Lego Trains

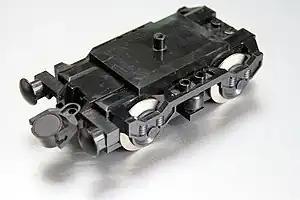
The 9-volt motor bogie

1991 saw again a major overhaul in the train line, in line with the ongoing transition to the new generation 9-volt system that had first appeared in 1986 with the 'Light & Sound' line of sets, with Technic having made the transition to 9-volt the year before. Tracks gained a new appearance with power being transmitted directly through metal strips on the two running rails. The new line abandoned the 12-volt power in favor of the 9-volt system. One of the key weaknesses of the old 4.5V/12V system was the unreliability of the pinned connector plugs, which were notorious for becoming loose or for the wires to fracture over time, whilst the 9-volt system used more positive fitting contacts integrated into the brick studs. The remote-controlled accessories from the 12-volt system however were also abandoned, with only manual point control available and no signaling capabilities. At the same time, the 9-volt train motor was made train-specific by its fixed wheels, while the similarly sized 9-volt universal motor changed from individual metal axles wheel holes to axle holes for Technic axles, for which there were no train wheels available.